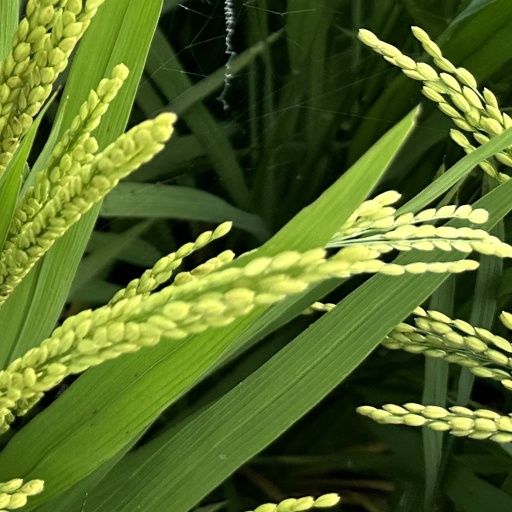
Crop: rice